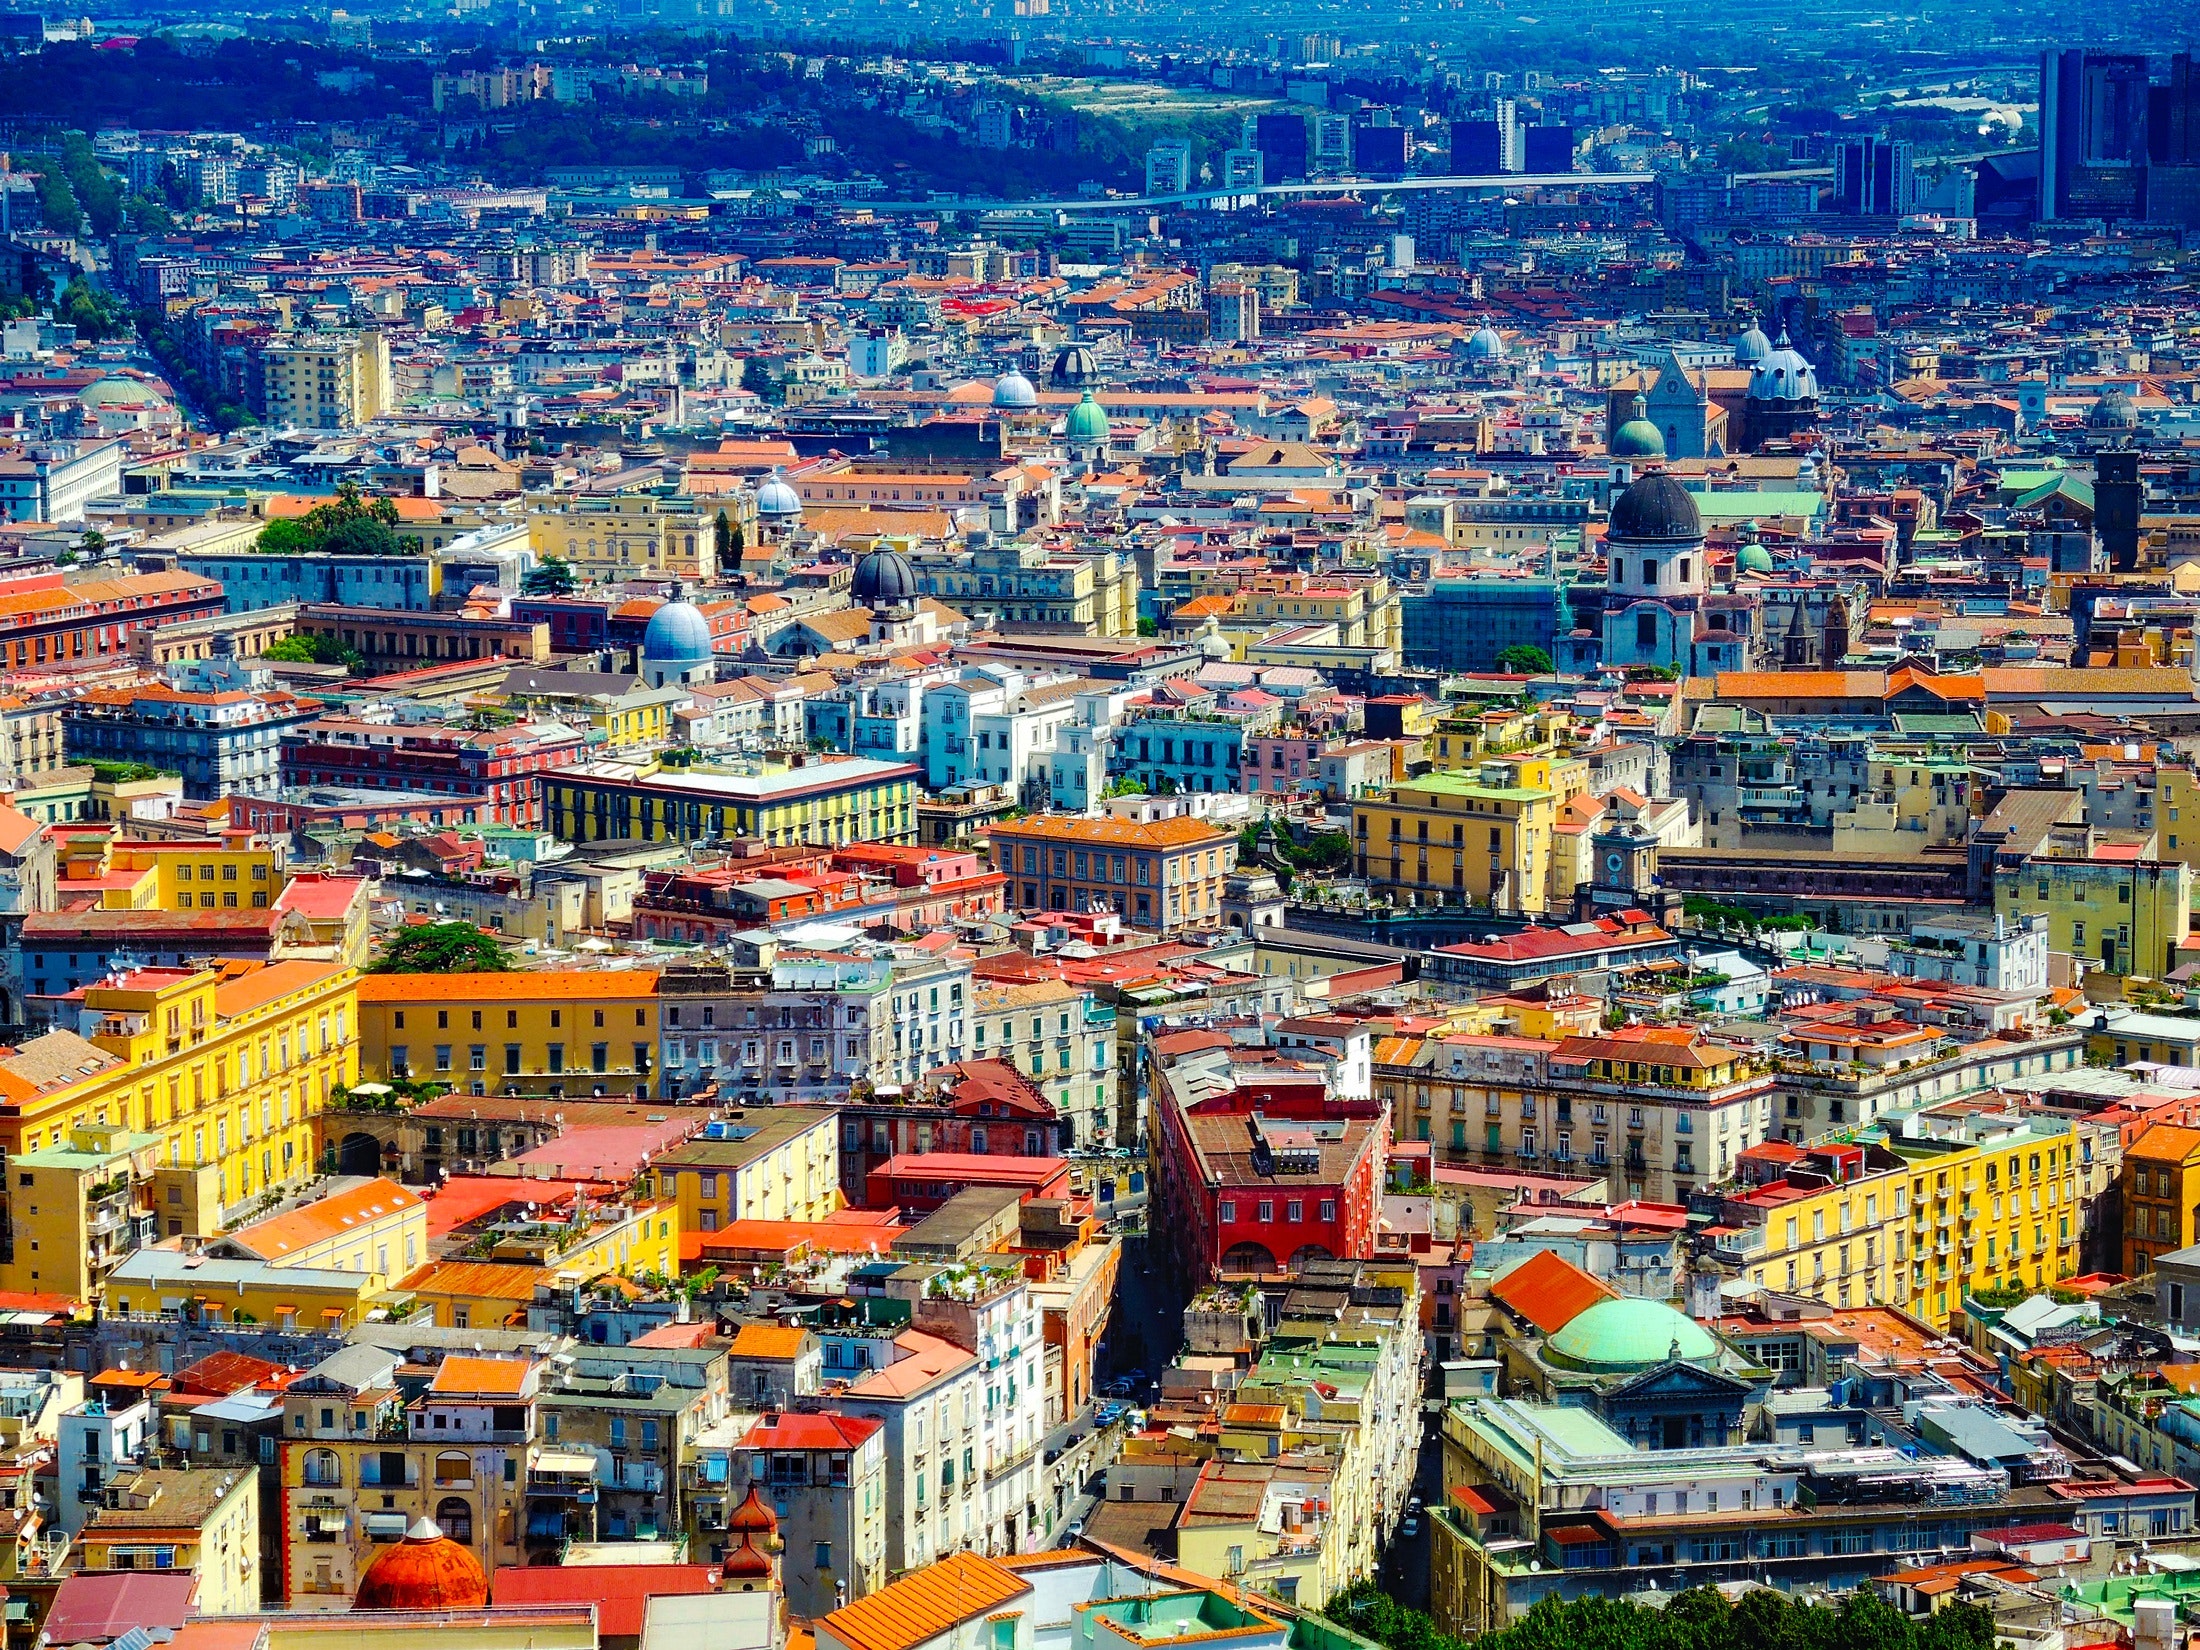
cityscape, urban area, metropolitan area, city, metropolis, human settlement, residential area, town, neighbourhood, downtown, aerial photography, building, mixed use, bird's eye view, skyline, suburb, architecture, urban design, landscape, sky, real estate, skyscraper, tower block, photography, Colorfulness, roof, house